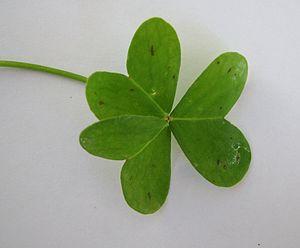
L'Oxalis des Bermudes, Oxalis pes-caprae, encore appelé Oxalis pied de chèvre est une espèce de plantes herbacées vivaces du genre Oxalis de la famille des Oxalidacées. Originaire d'Afrique du Sud, elle s'est dispersée dans toute l'Europe méditerranéenne, devenant envahissante